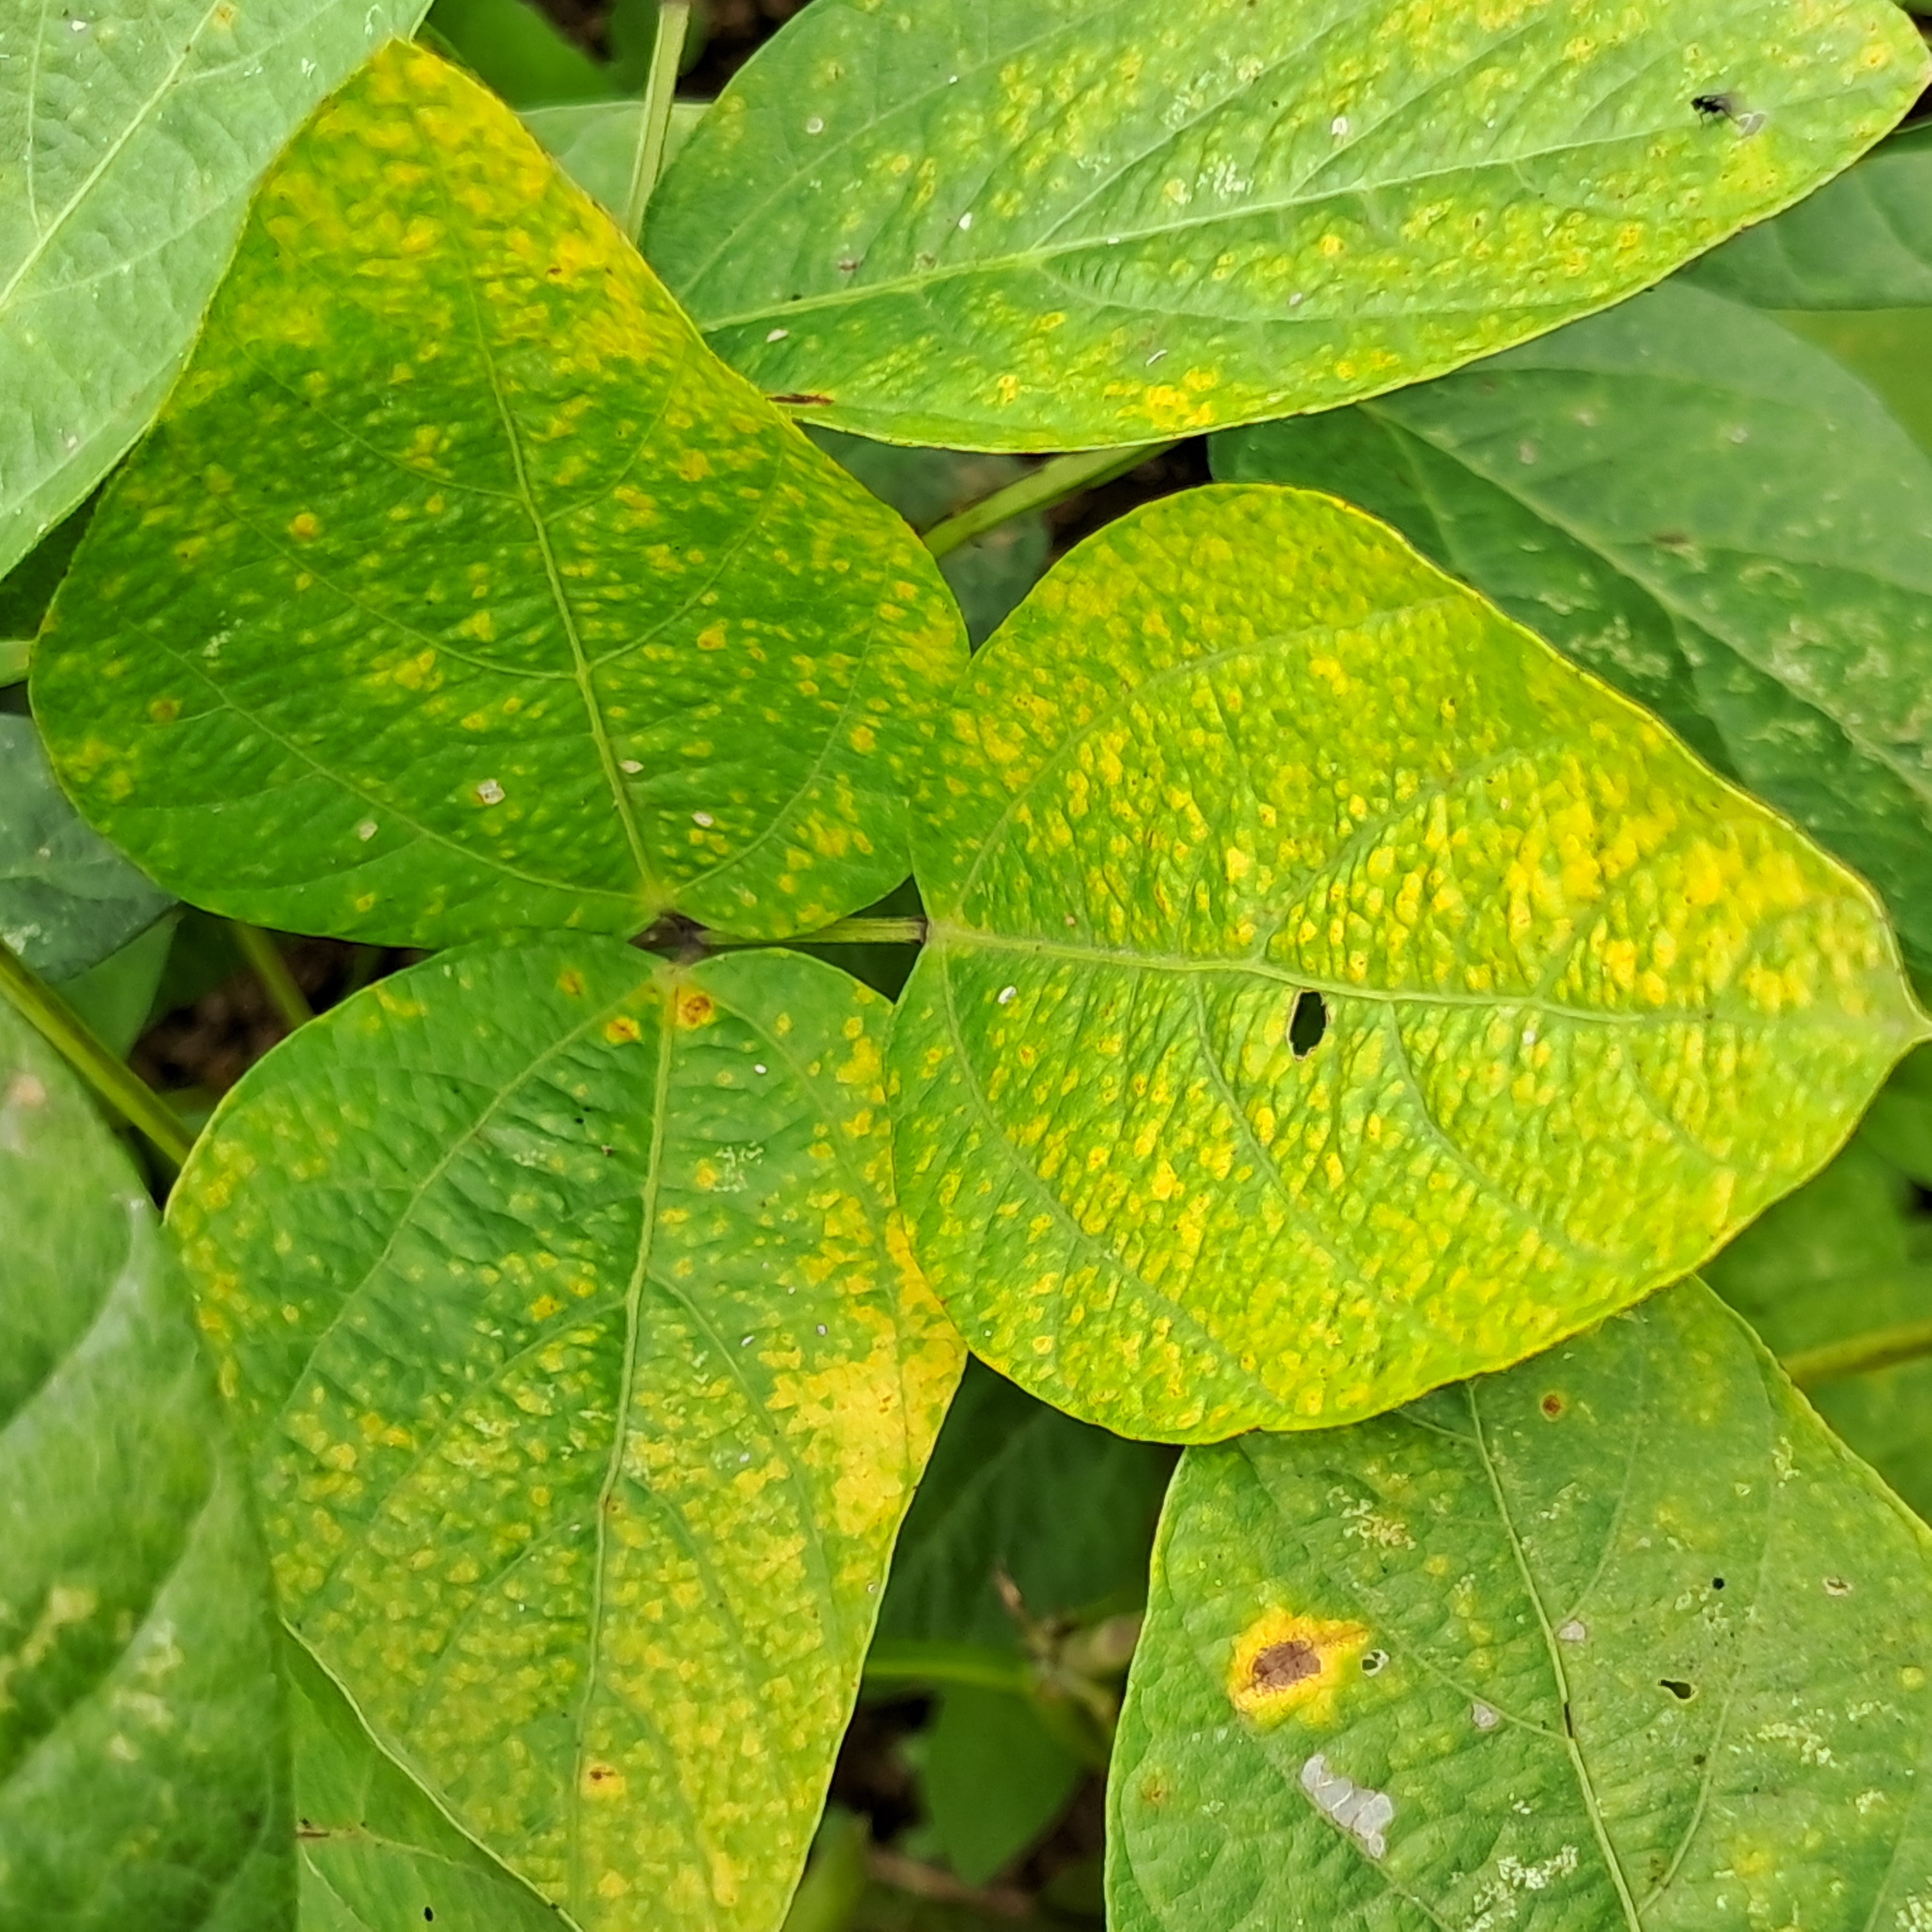
Label: Mosaic